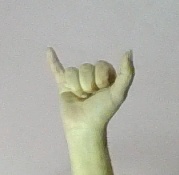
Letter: ya